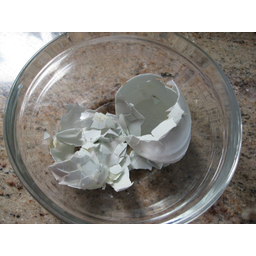
Label: eggshells